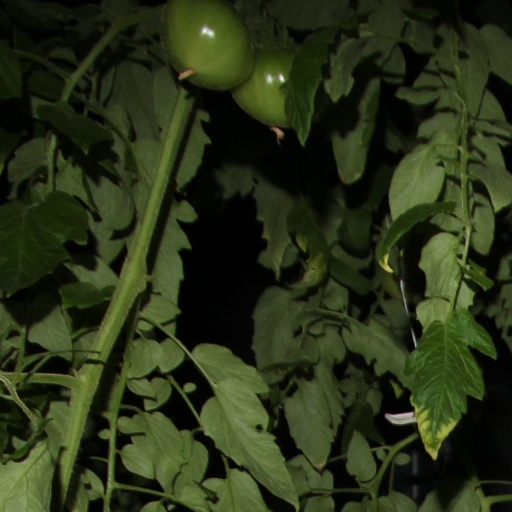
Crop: tomato